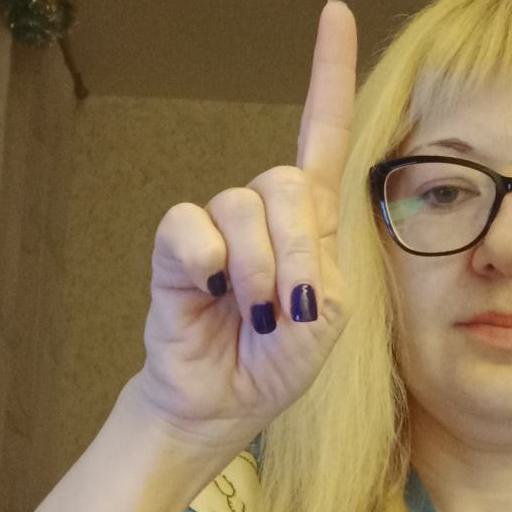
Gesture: one